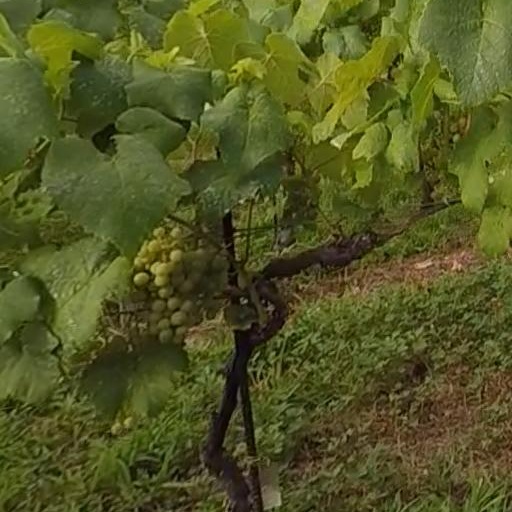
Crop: grape